List of Final Destination characters

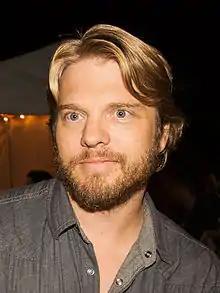

Brian Gibbons is a teenage farmer from Greenwood Lake, New York. Although he is originally not on Death's list, his death is prevented by Rory Peters, and Brian is subsequently added to the list.